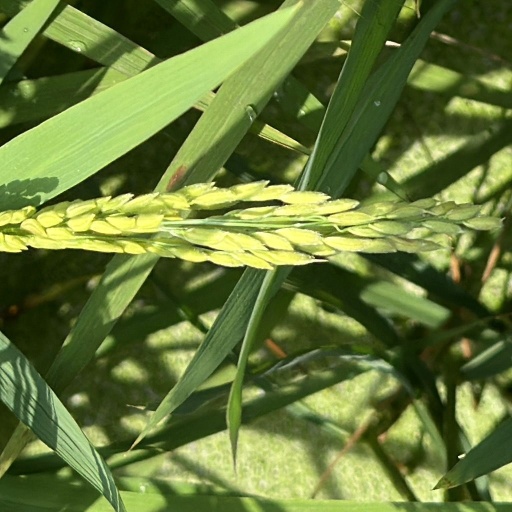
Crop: rice